Question: What color is the octagon shaped sign?
Tambaya: Wani launi ne siffar octagon din?
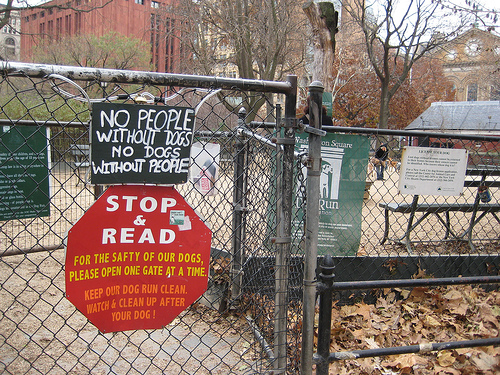
Answer: Red.
Amsa: Ja.